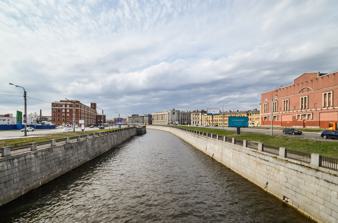
Building: Obvodny Canal
Country: Russia
Year built: 1780
Canal in Russia "Obvodny Kanal" redirects here. For the St Petersburg Metro station, see Obvodny Kanal (Saint Petersburg Metro) . Obvodny Canal Country Russia Specifications Length 8.08 km (5.02 miles) Geography Start point Neva End point Ekaterinhofka Beginning coordinates 59°55′11″N 30°23′55″E / 59.9198°N 30.3985°E / 59.9198; 30.3985 Ending coordinates 59°54′33″N 30°15′38″E / 59.9093°N 30.2606°E / 59.9093; 30.2606 Obvodny Canal Houses near the Canal Gas tank of the St. Petersburg Gas Plant Obvodny Canal from Novo-Kalinkin Bridge. April 2016 Obvodny Canal ( Russian : Обводный канал , lit. Bypass Canal) is the longest canal in Saint Petersburg , Russia , which in the 19th century served as the southern limit of the city. It is 8 kilometres (5 mi) long and flows from the Neva River near Alexander Nevsky Lavra to the Yekaterinhofka not far from the sea port. The canal was dug in 1769–1780 and 1805–1833. By the late 19th century, after to the Industrial Revolution , it had effectively become a sewer collecting wastewater of adjacent industrial enterprises. Eventually the canal became shallow and no longer navigable. The banks of the canal are lined with granite . History Construction The channel was dug in 1769–1780s by an engineer L. K. Carbonnier, its course went from the Yekaterinhofka River to the Ligovsky Canal . Initially the Obvodny Canal had a bulwark on the city side. On December 23, 1804, the construction of the eastern part was started by Ivan Gerard. The city annually allotted 1 mln 230 thousand roubles for the project. The works continued in 1816–1833, managed by Paul Clapeyron and Pierre-Dominique Bazaine . By 1834 the Obvodny Canal turned into the south city borderline, more than 10 km long and 20 m wide. The French Basin In the 1840s the L-shaped channel was constructed to allow vessel unloading and moorage. The new French Basin started from the Obvodny Canal near the Alexander Nevsky Lavra and turned West from Glinyanaya street. To allow moorage the Obvodny Canal significantly widened here. The resulted basin is sometimes marked as the "Obvodny Canal basin". The peninsula between the channel and the French Basin used to have railroads from the end of the 19th up to mid 20th century. 19th century From the second part of the century the areas around the Obvodny Canal became an industrial district, as a result the channel became an open wastewater sewer. Still it continued to serve as a cheap and convenient throughway for cargo transportation. In the mid 19th century two railroad stations ( Varshavsky and Baltiysky ) were opened nearby. Current state Nowadays the channel is very shallow; navigation is allowed only for small crafts. It is no longer an important waterway, but its embankments turned into major city routes. The channel is crossed by 15 automobile, 6 pedestrian and 1 railroad bridges. Several redevelopment projects are initiated to bring new life into the former industrial buildings. v t e Water system of Ligovsky Canal Legend Dudergofskoye lake Dudergofka River 1718-1721 To Moskovskoye s. Three highways interchange Ring Road To Bronka Three highways interchange Dachnaya street Three highways interchange Diameter To sea port terminal To Predportovaya To Ulyanka , Ligovo To Predportovaya To Leninsky Prospekt To Predportovaya To Leninsky Prospekt To Konstitutsii square Leninsky Pr. To Leninsky Metro Krasnenkaya River To Konstitutsii square Krasnoputilovskaya To Avtovo Moscow Gate Square Moskovsky Avenue Tsarskoselskaya Railway Kubinskaya Street Obvodny Y. V. Aqueduct Aviatorov Pound Znamenskya Square Nevsky Prospect Ponds Fontanka Panteleymonovsky Aqueduct Fountains of the Summer Garden Ponds in Tauride Garden Steam pump Water inlet 1720s Neva Moyka External links Obvodny Canal @ Encyclopaedia of Saint Petersburg Wikimedia Commons has media related to Obvodny Canal . v t e Pierre-Dominique Bazaine (1786–1838) Construction Demidov Bridge First Engineer Bridge Obvodny Canal Novo-kamenniy Bridge project in 1814, constructed in 1816–1821 Merit The director of Institute of means of communication Lieutenant general v t e Rivers and canals of Saint Petersburg Admiralteysky Canal Admiralteysky Rov Bezymyanny ruchey Bobilka Bolshaya Izhorka Bumazhny Canal Chyornaya Rechka Chyornaya, Lakhta Chyornaya, Serovo Chyornaya, Sestroretsk Dachnaya Dudergofka Dudergofsky Canal Fontanka Frantsuzsky Kovsh Galernaya Gavan Glukharka Gorely Ruchey Great Neva Great Nevka Griboyedov Canal Ivanovka Izhora Kamenka Karpovka Kovsh Novoy Gollandii Krasnenkaya Krestovka Kronverksky Canal Kronverksky Strait Kryukov Canal Lapka Ligovsky Canal Ligovsky Pond † Little Neva Little Nevka Lubya Matisov Canal Middle Nevka Monastyrka Morskoy Canal Moyka Murinsky ruchey Murzinka Nagorny Canal Neva Novaya Novo-Admiralteysky Canal Obvodny Canal Okhta Okkervil Pryazhka Red Canal † Saint Petersburg Fortress Canal † Salnobuyansky Canal Seldyanoy Canal † Sestra Shkipersky Canal Slavyanka Smolenka Spartak Swan Canal Starozhilovka Tarakanovka Utka Volkovka Volkovsky Canal Voskresensky Canal Vvedensky Canal † Winter Canal Yekateringofka Yemelyanovka Yuntolovka Zhdanovka